Cotswold Gliding Club

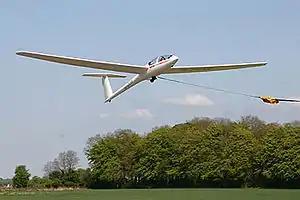
The club DG-500 being launched by winch

The club's fleet of aircraft includes two ASK-21 all-round two-seat training gliders, a DG 500 advanced cross-country trainer which can also be used for aerobatics training, and an ASK-13 two-seat trainers. An ASK-23 is available for early solo pilots, along with a Sport Vega for more advanced solo pilots. The club also has limited access to the gliders owned by UWE Gliding Club, which include another ASK-13 and a Ka8 for solo pilots. All Club gliders have similar instrumentation and are equipped with audio variometers.